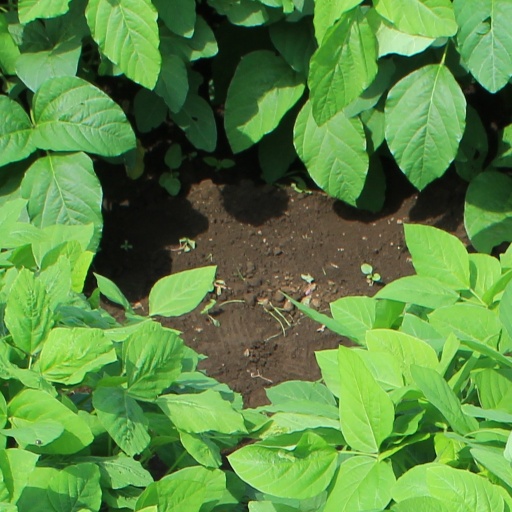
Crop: soybean